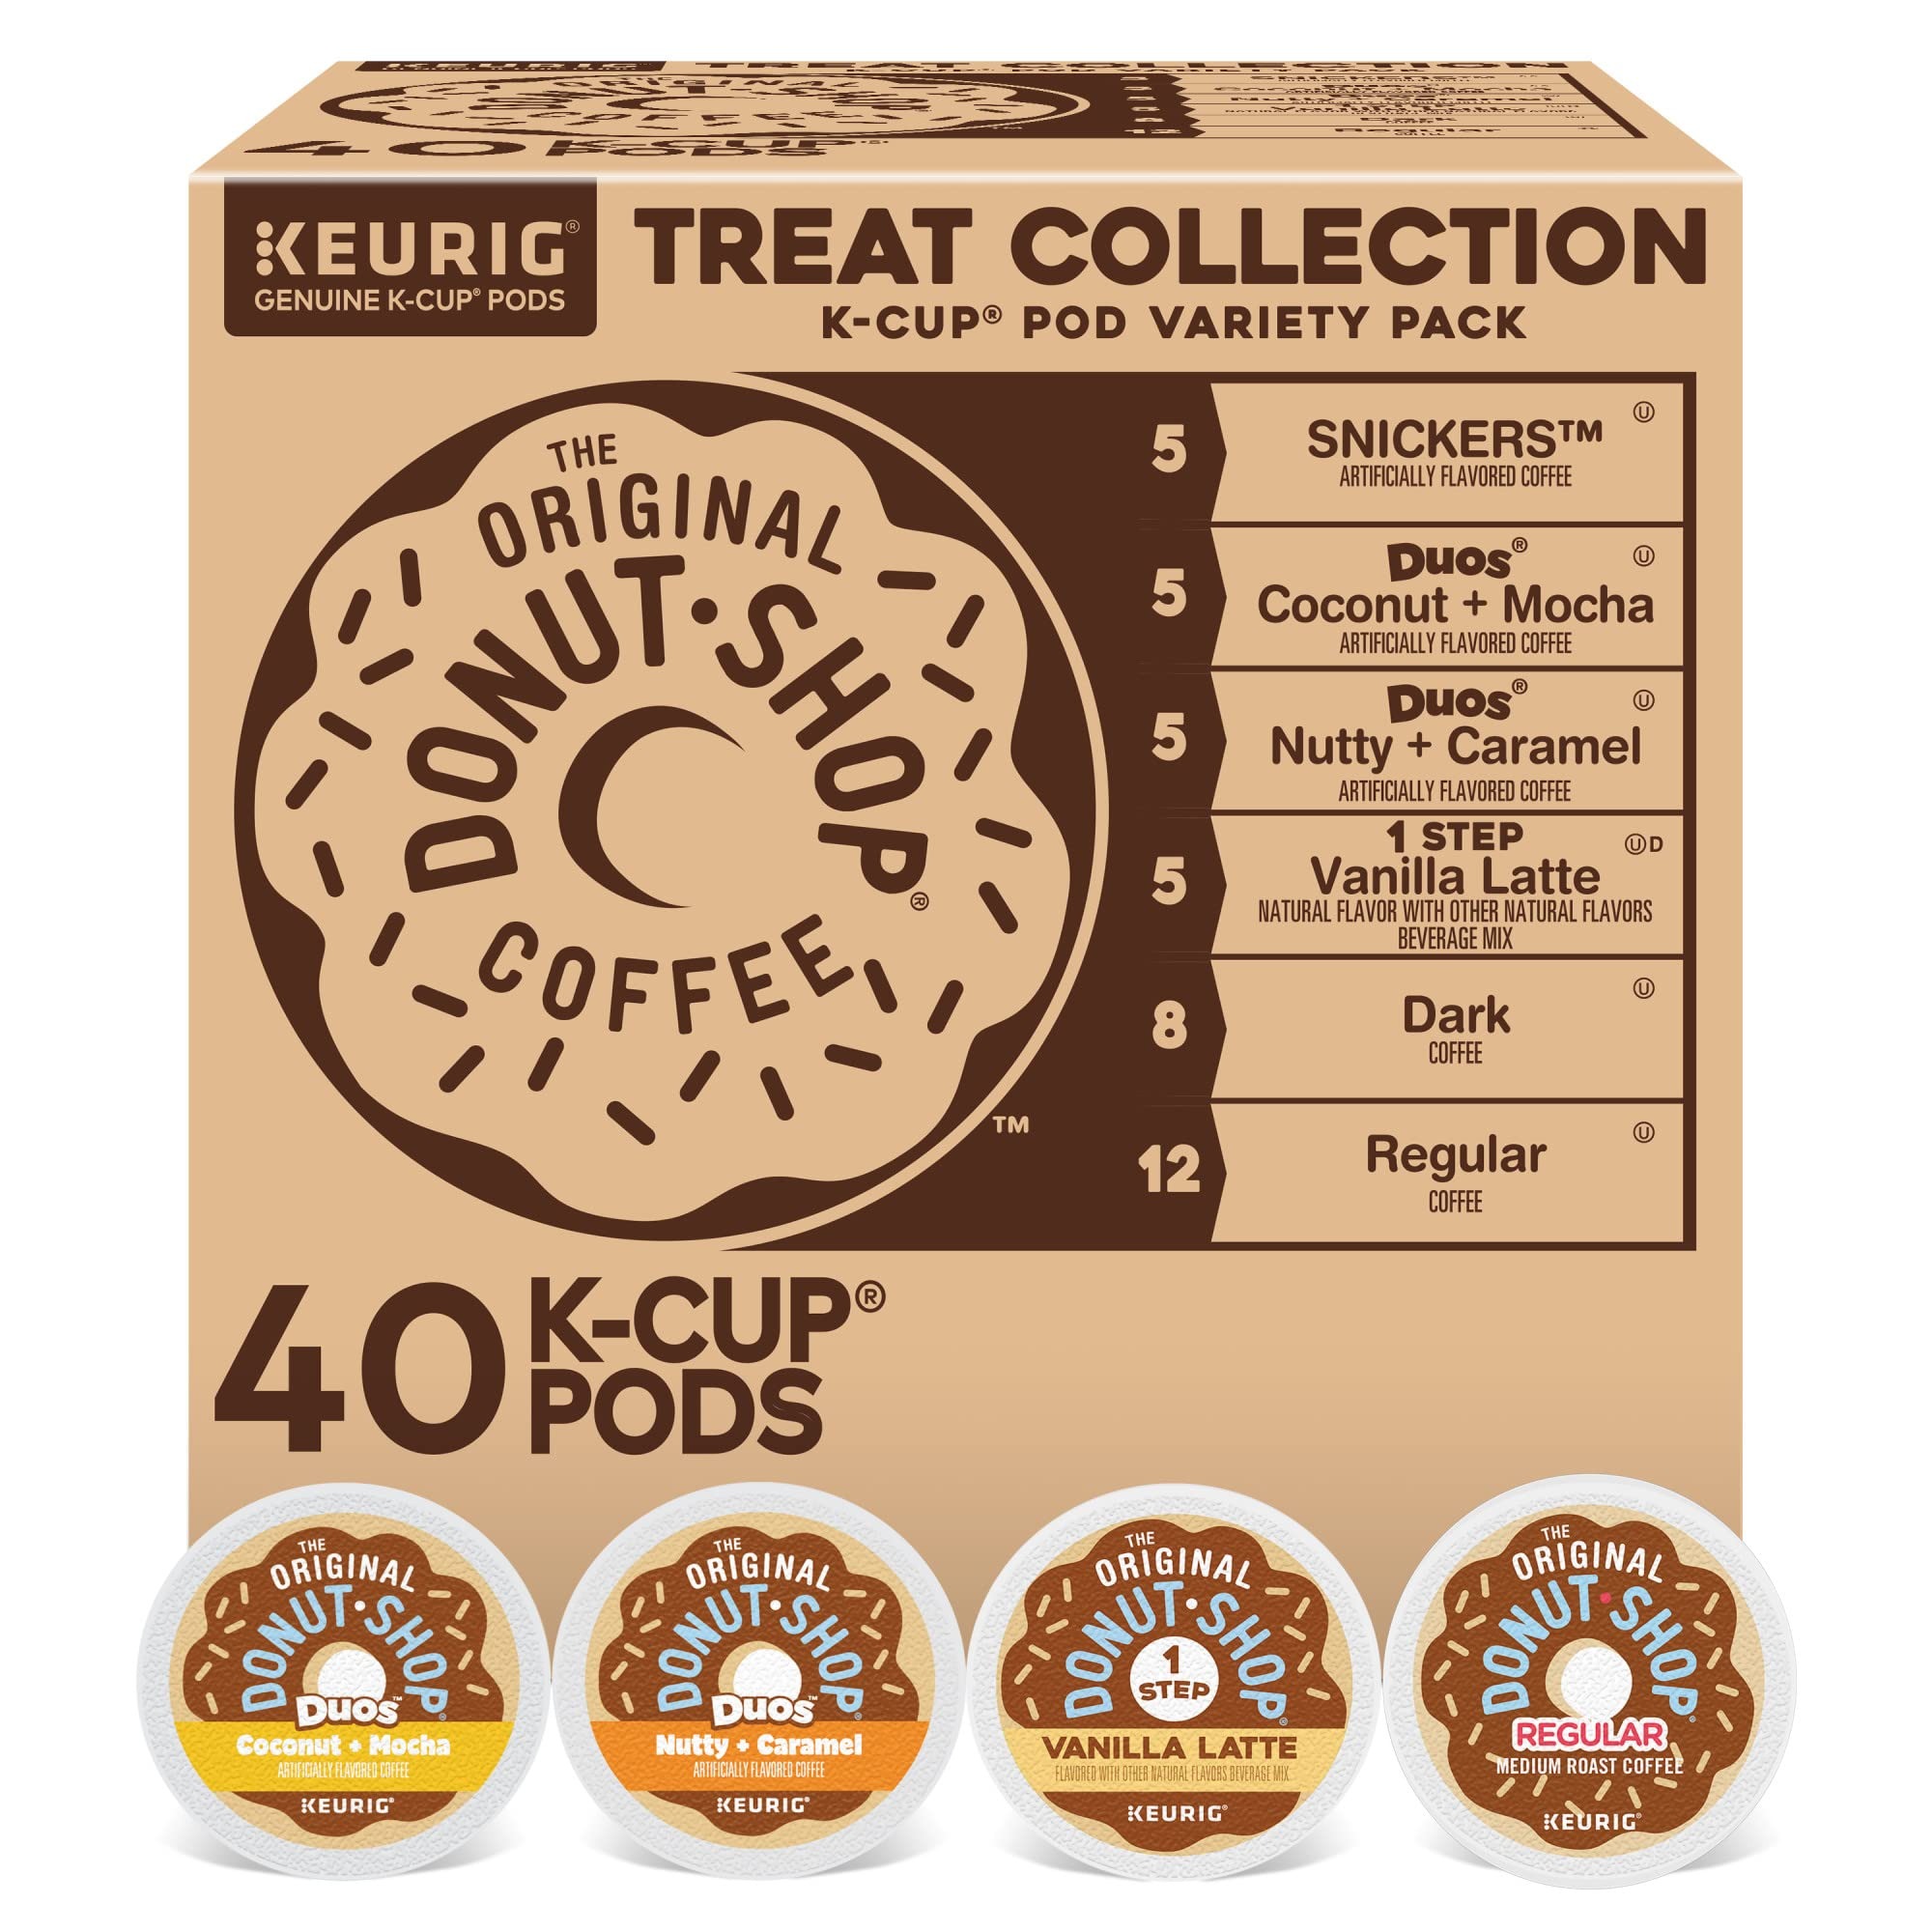
Item Name: Keurig Donut Shop Coffee Variety Pack, Single Serve K-Cup Pods, 40 Count
Bullet Point 1: BRAND STORY: Dive headfirst into a cup of delicious coffee.
Bullet Point 2: Drink up and set your taste buds to discovery mode.
Bullet Point 3: With our full-bodied taste, you can reimagine the limits of coffee and turn every day into a treat -no matter how sweet and creamy you make it.
Bullet Point 4: Country of origin: US
Value: 40.0
Unit: Count

Price: 50.88